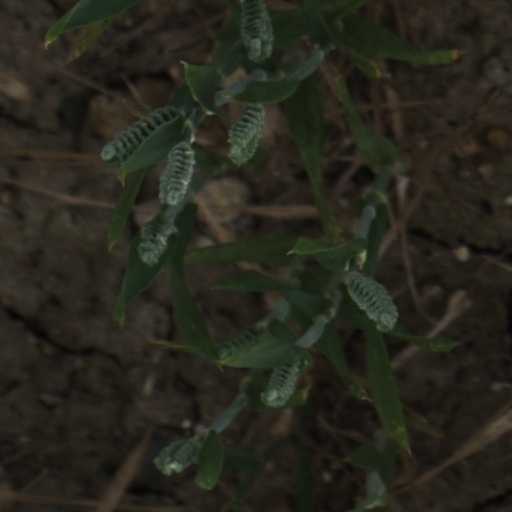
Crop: wheat